Richard Shuttleworth (MP for Lancashire)

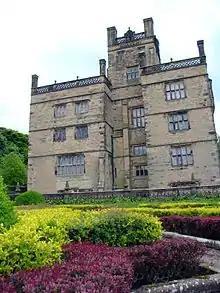
The rear of Gawthorpe Hall, with a portion of the rear gardens

Richard Shuttleworth (1683–22 December 1749) of Gawthorpe Hall, Lancashire and Forcett Hall, Yorkshire was an English Tory politician who sat in the English and British House of Commons for 44 years from 1705 to 1749. He was considered Whimsical as he occasionally failed to support his party.